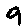
Label: 9